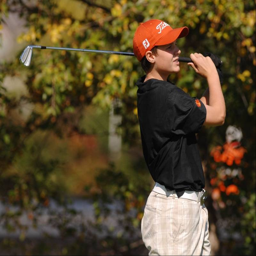
will person plays in the boys regional golf tournament .